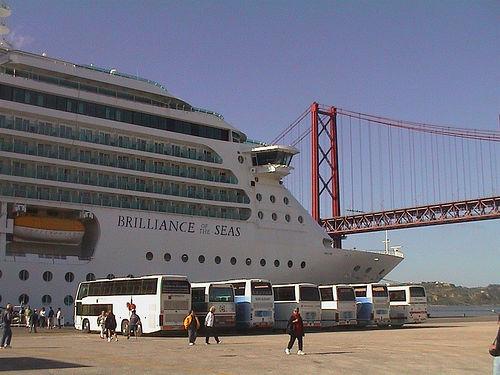
Weather: sun or clear